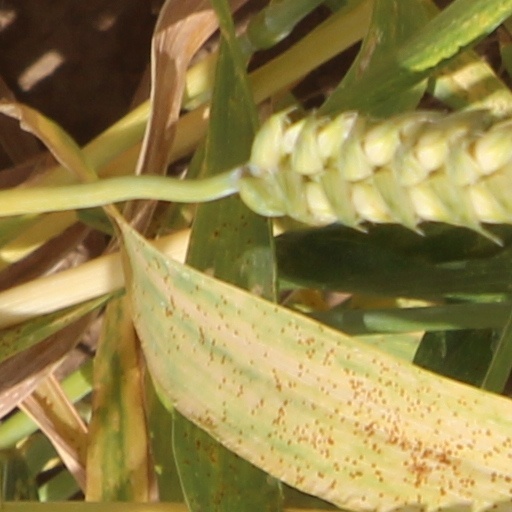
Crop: wheat